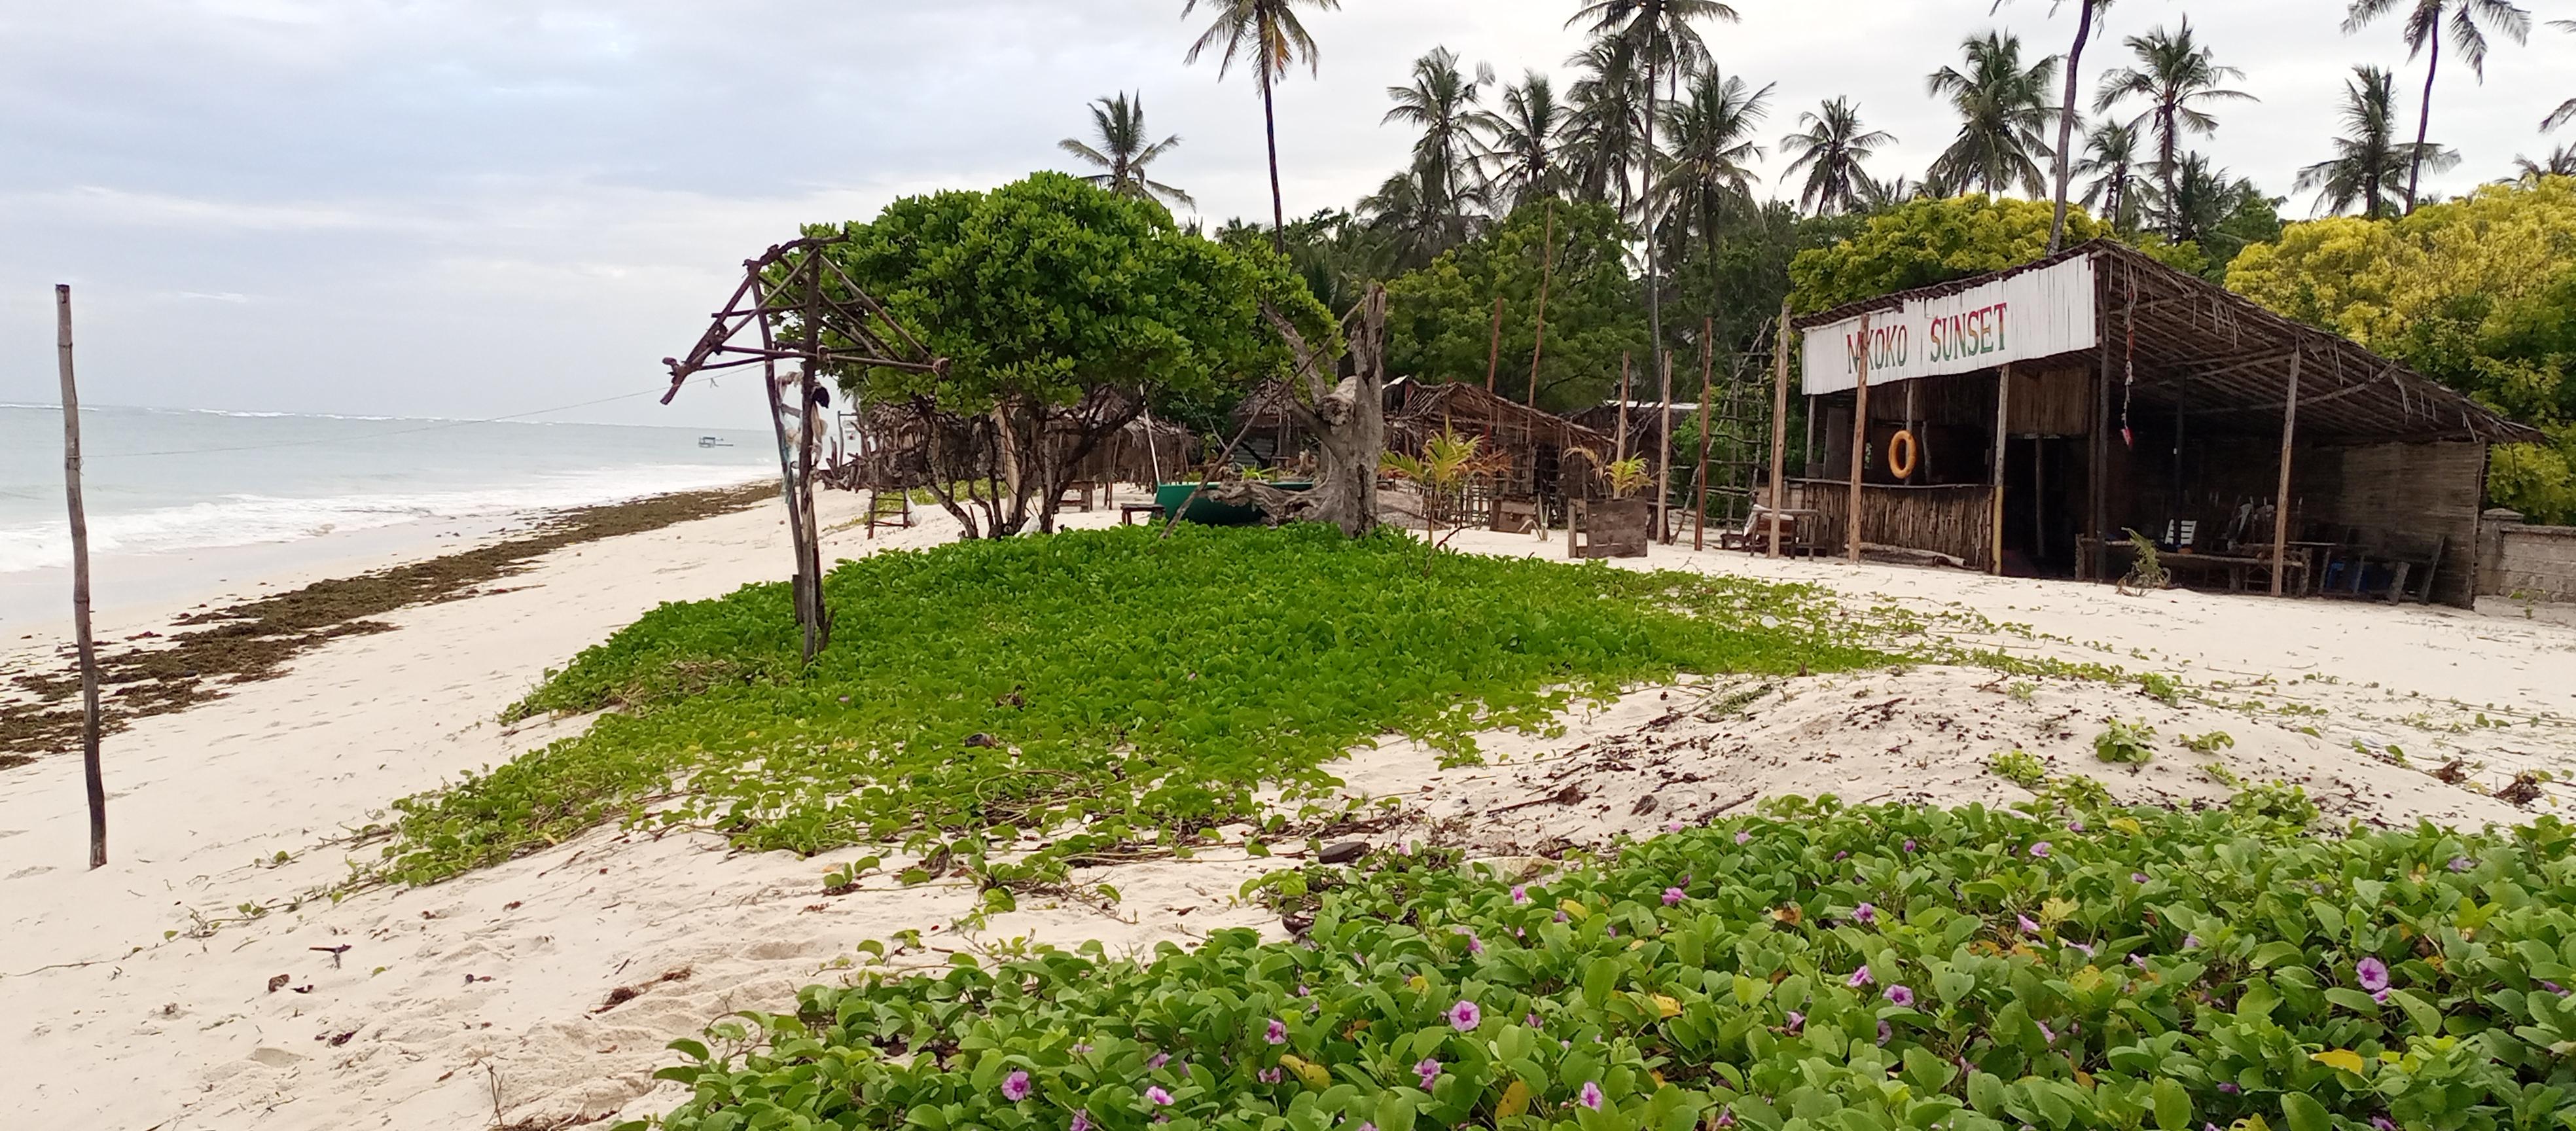
Mchanga mweupe, miti ya minazi, nyasi zilizonawiri rangi ya kijani. Hapo ni ufuoni, kuna kibanda cha makuti. Maji yapo kwa umbali yametulia ℎata pia kwenye mchanga kuna uchafu uliyopo nje.